Frederick Duleep Singh

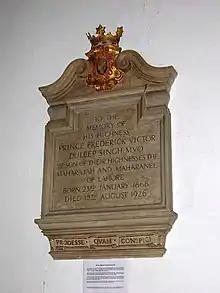
Memorial in St Andrew's church, Blo' Norton

Prince Frederick was born in London as the third son (the second surviving after the oldest son died on the first day after his birth) of Sir Duleep Singh and Bamba Müller, the former Maharaja and Maharani Duleep of Lahore.